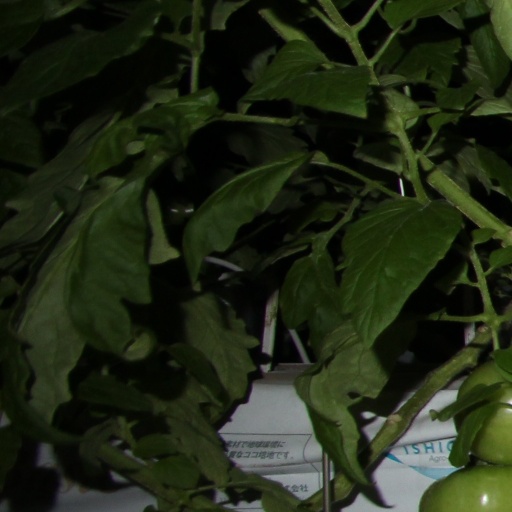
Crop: tomato